Hyun Jin-young

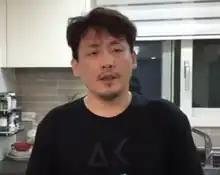
Hyun in 2021

Heo Hyeon-seok (born February 3, 1971), better known by his stage name Hyun Jin-young, is a South Korean singer and dancer. He is best known for his role in introducing hip-hop music to South Korea.